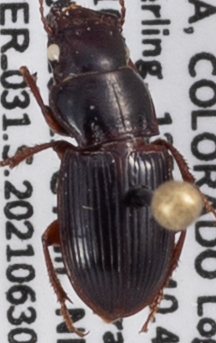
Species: Cratacanthus dubius
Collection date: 2021-06-30 04:00:00
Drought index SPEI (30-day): -0.71
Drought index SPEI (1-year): -0.004
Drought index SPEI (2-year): -0.476